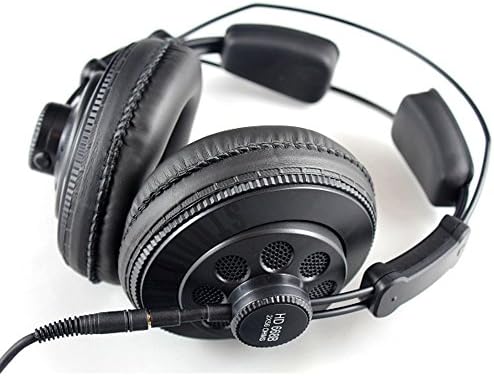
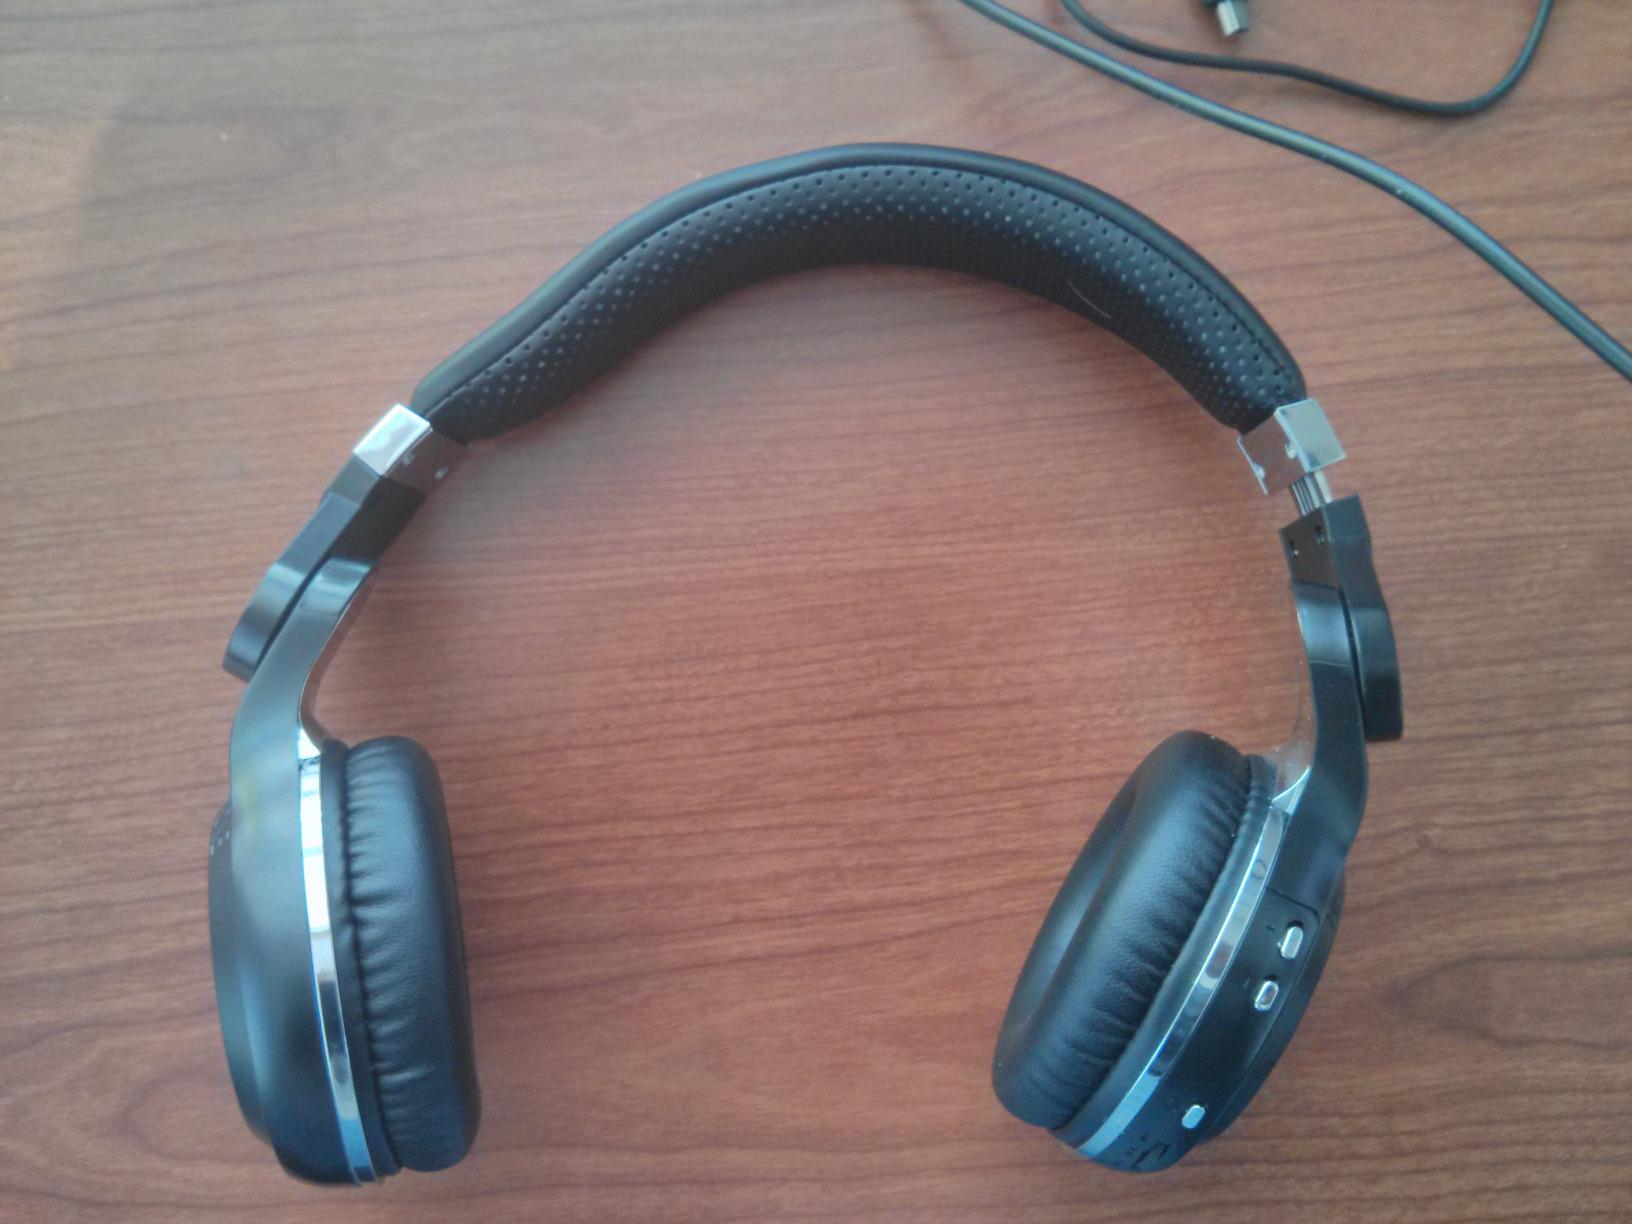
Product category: headphones
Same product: no